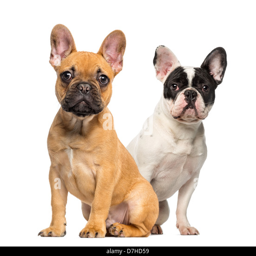
puppies , sitting next to each other against white background